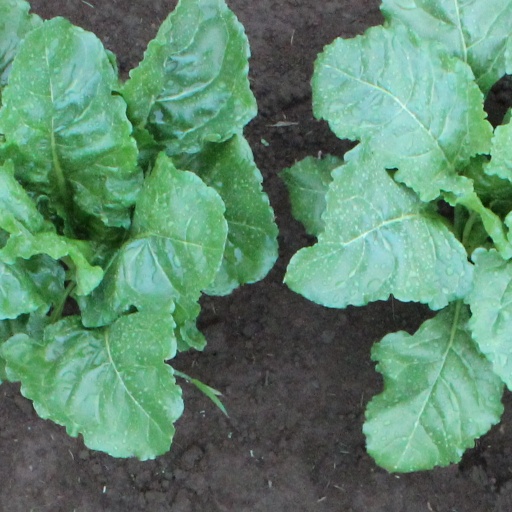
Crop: sugar beet